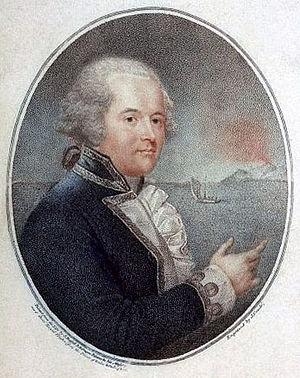
La mutinerie du Bounty eut lieu à bord du HMS Bounty, un trois-mâts de la Royal Navy, le 28 avril 1789 dans le Pacifique Sud. Les marins mécontents, menés par le second capitaine Fletcher Christian, prirent le contrôle du navire et abandonnèrent à la dérive sur une chaloupe le capitaine William Bligh et 18 marins qui lui étaient restés loyaux. Les mutins s'installèrent ensuite à Tahiti ou sur l'île Pitcairn tandis que la chaloupe de Bligh réalisa une traversée de plus de 3 500 milles marins jusqu'aux Indes orientales hollandaises.